Galeb (computer)

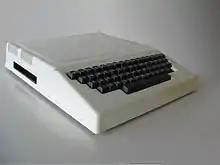

Galeb was an 8-bit computer developed by the PEL Varaždin company in Yugoslavia in the early 1980s. A grand total of 250 were produced by the end of the summer of 1984, before being replaced with the Orao.